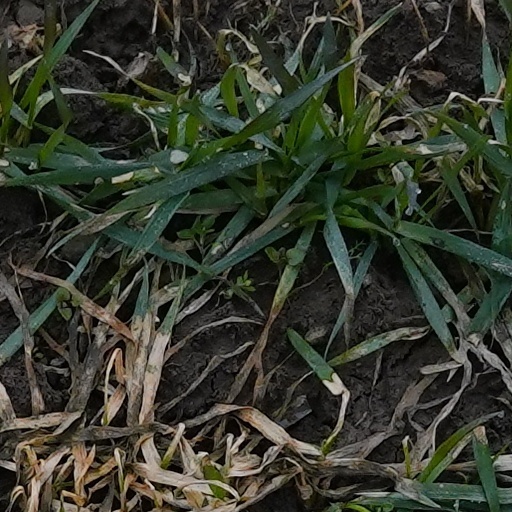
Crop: wheat